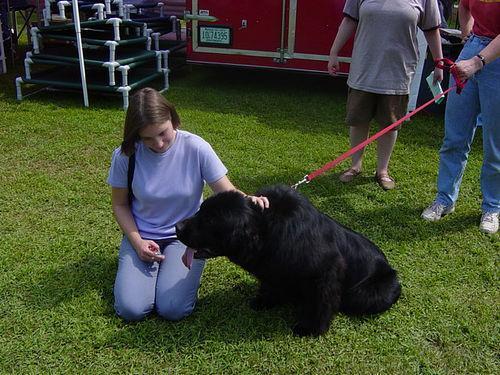
Newfoundland